Ouvertüre zum "Fliegenden Holländer", wie sie eine schlechte Kurkapelle morgens um 7 am Brunnen vom Blatt spielt

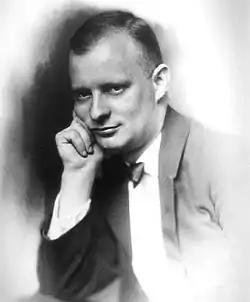
Paul Hindemith in 1923

Ouvertüre zum „Fliegenden Holländer“, wie sie eine schlechte Kurkapelle morgens um 7 am Brunnen vom Blatt spielt (Overture to the "Flying Dutchman" as Sight-read by a Bad Spa Orchestra at 7 in the Morning by the Well) is a musical parody for string quartet by Paul Hindemith, based on the overture to "The Flying Dutchman" by Richard Wagner. The piece dates to c. 1925 and in performance lasts approximately eight minutes.